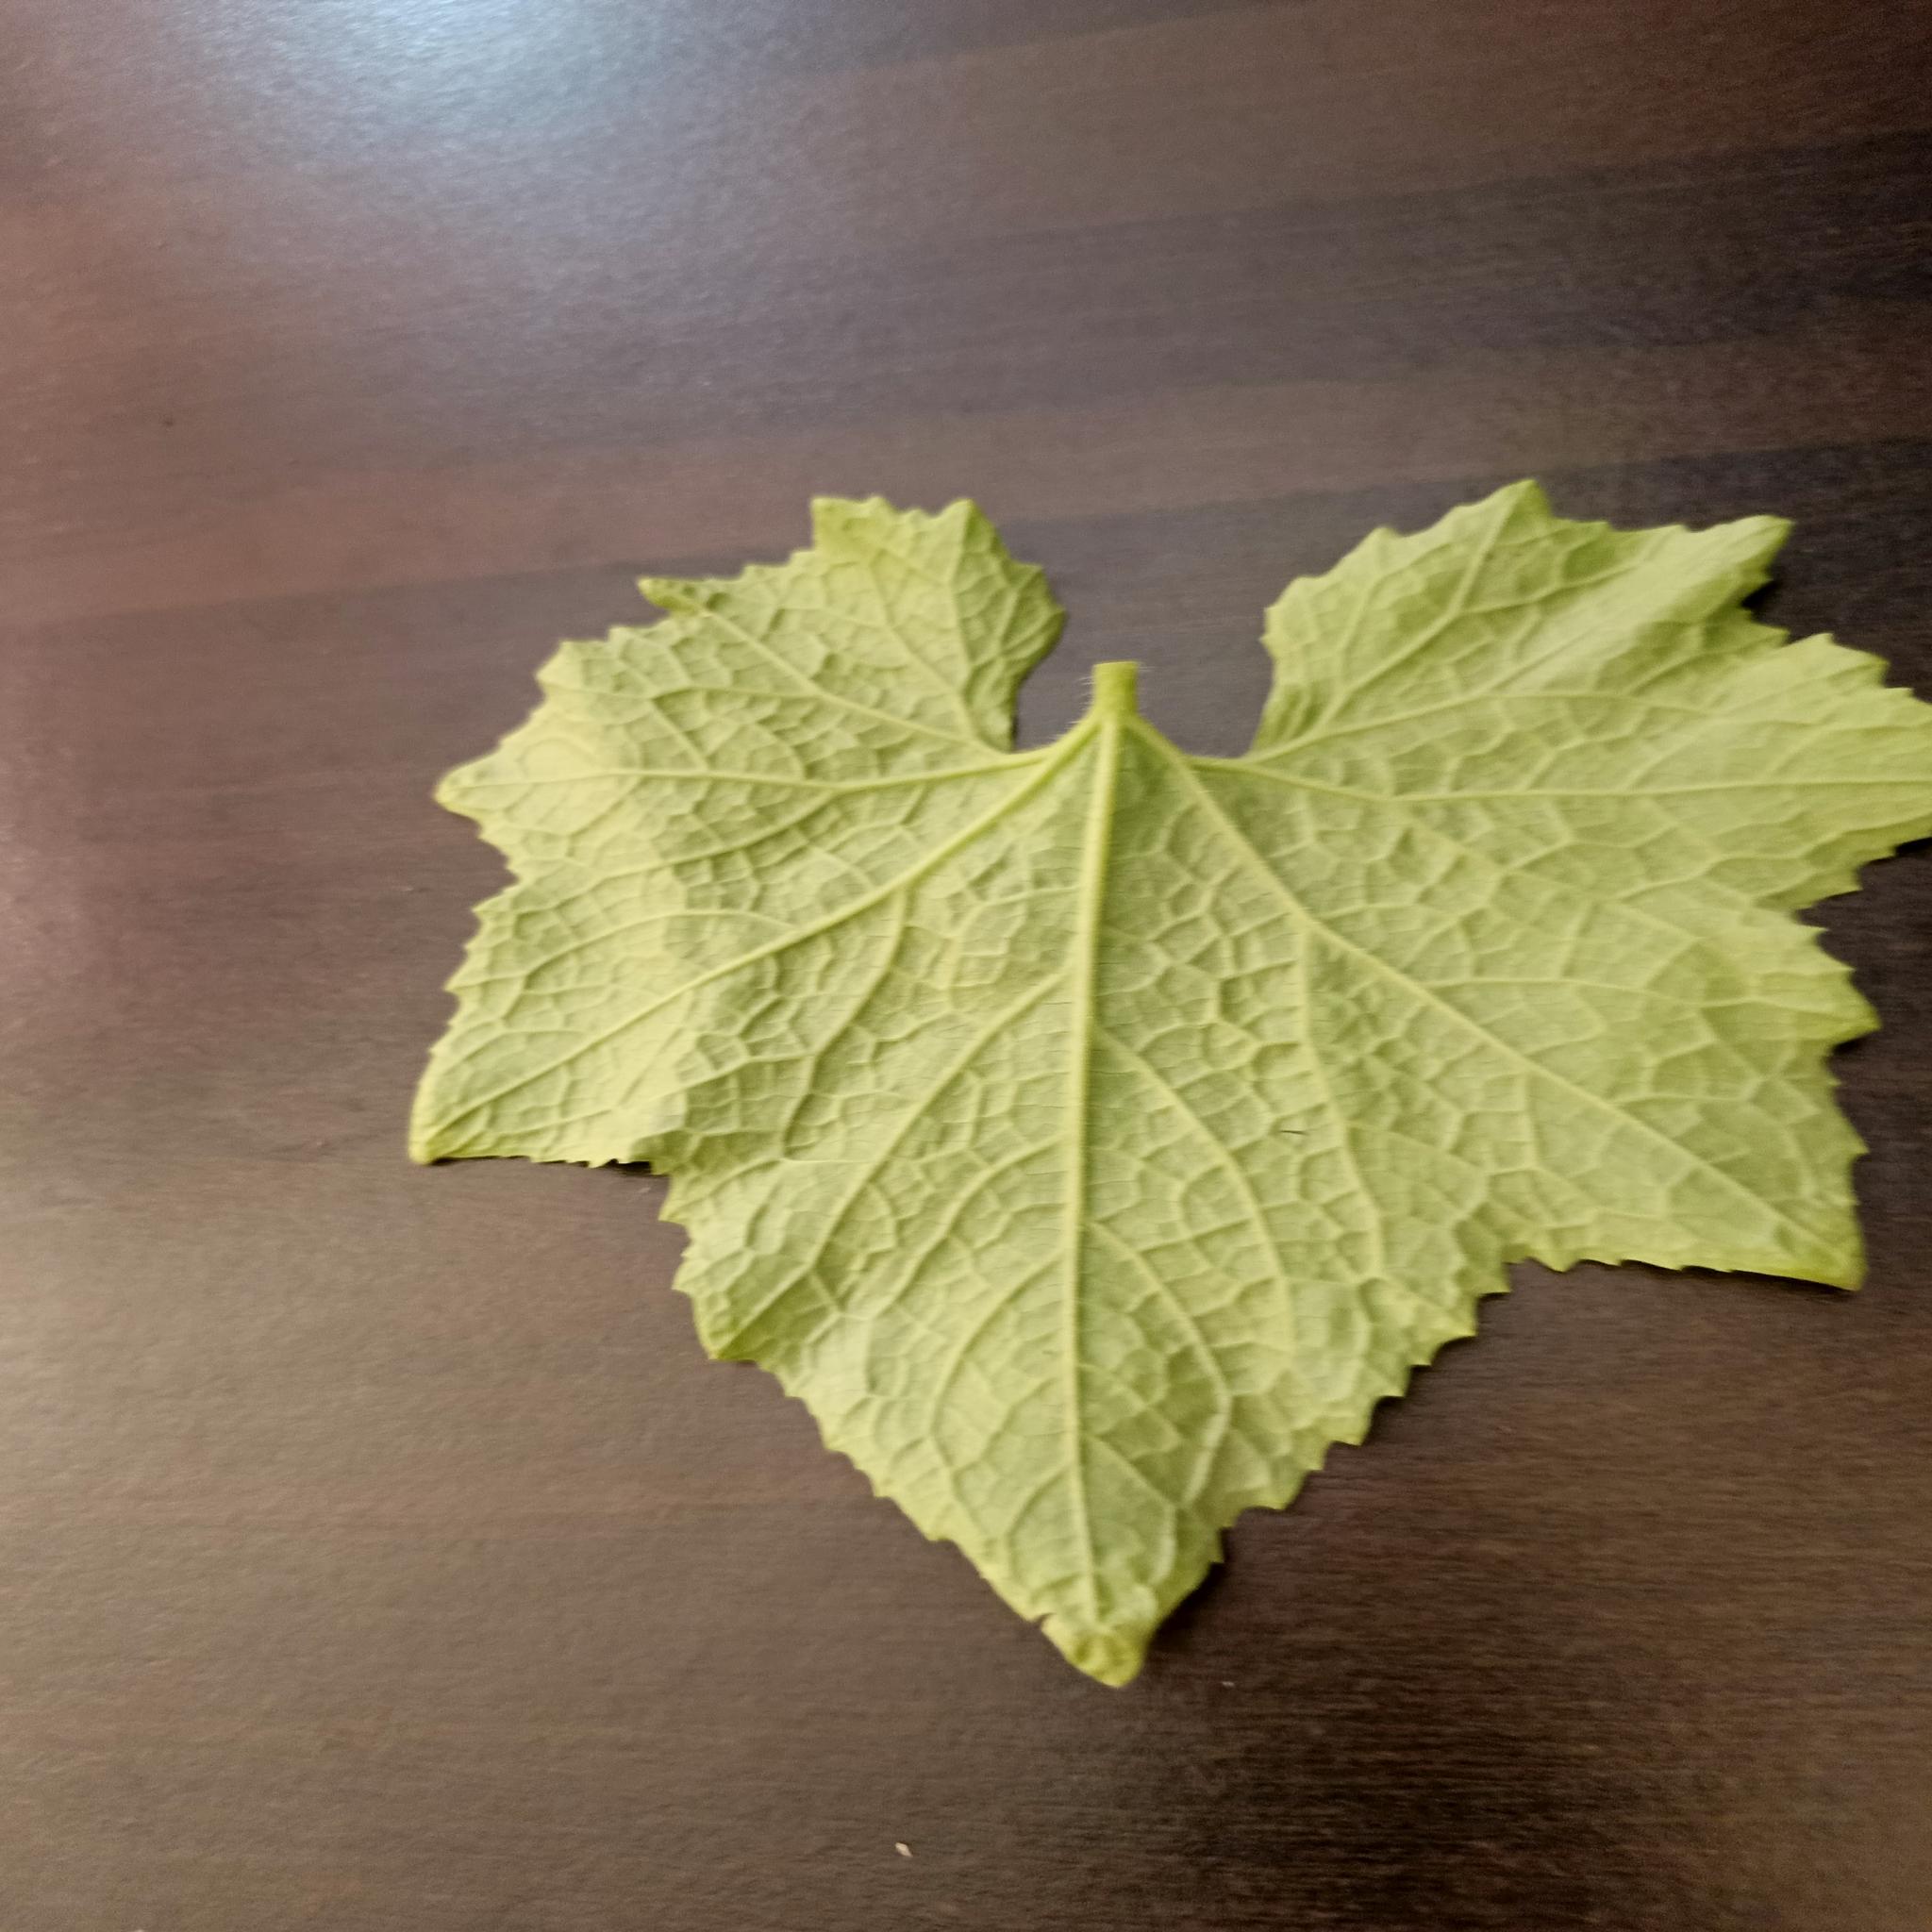
Label: Healthy